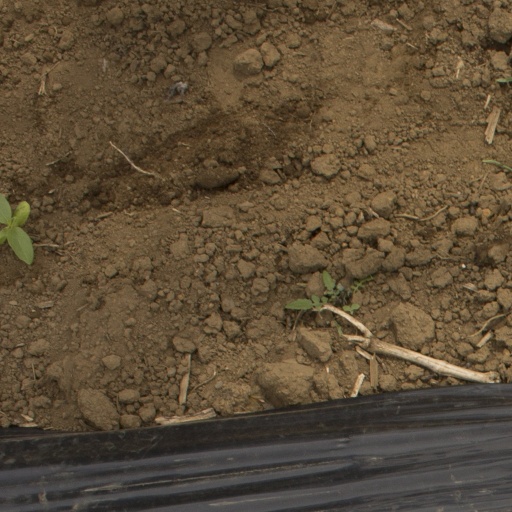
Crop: Jerusalem artichoke